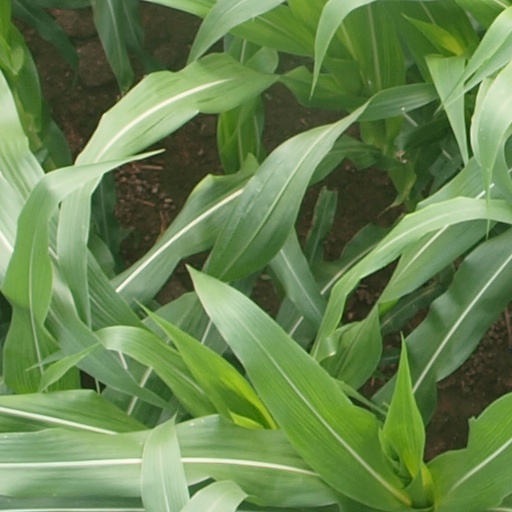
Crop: maize; corn